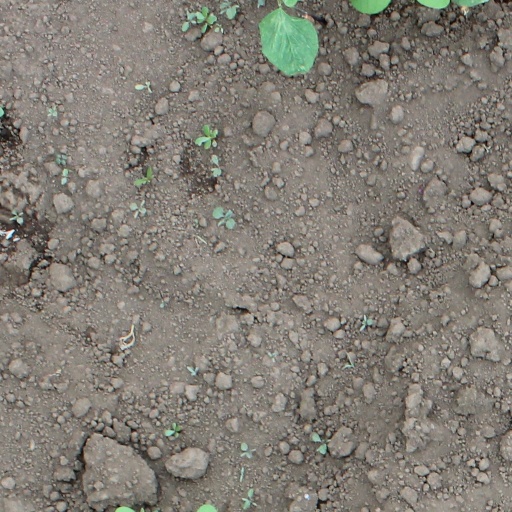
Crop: soybean